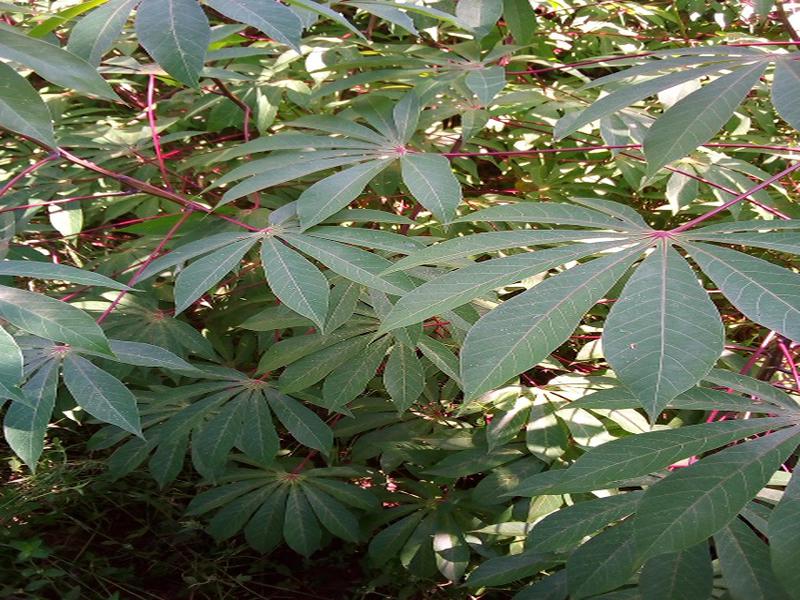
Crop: cassava
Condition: healthy